Olympus OM-2

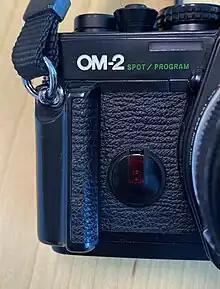
OM-2SP Finger Grip

The OM-2N MD, manufactured from 1979 to 1984, has a smaller upper-case "N" engraved next to the model number on the front plate at the rewind lever and on the top plate, to the left of the prism. Additionally, the re-set function was moved to the top of the camera via the power-switch and the word "Reset" is engraved next to the word "Check" on the top plate of the camera.